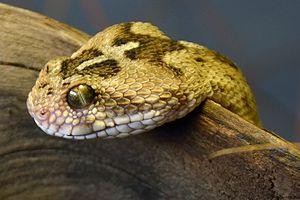
Vipère des pyramides ( Echis carinatus ). Exposition ""Reptiles du Monde"" à Palexpo, à Genève, du 27 Septembre au 2 Novembre 2014.